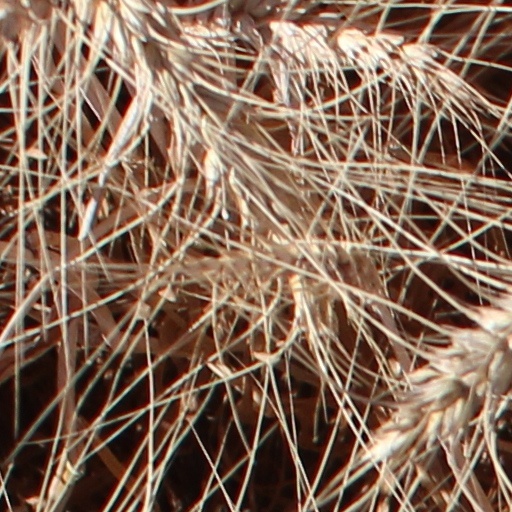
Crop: wheat